Carminic acid

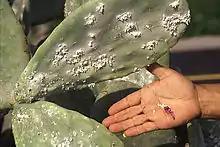
Carminic acid released as the red substance seen on the person's hand after crushing "Dactylopius coccus" - by Dick Culbert.

For many scaled insects of the genus "Dactylopius," carminic acid, thoroughly documented by Thomas Eisner, has been shown to be a highly potent feeding deterrent against ants. In Eisner's 1980 paper, he notes that the red colour of the carminic acid released when the cochineals are crushed could also be a visual aposematic deterrent for predators as well. However, he notes that tests have not been done on vertebrates to provide any support to that theory. In the same paper however, Eisner mentions that cochineals were bitter when tasted by humans.